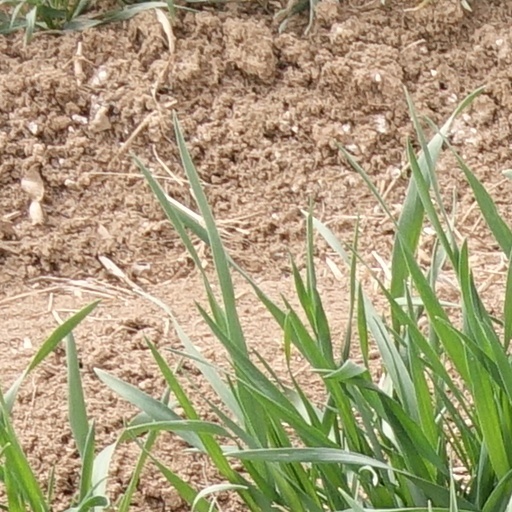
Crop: wheat